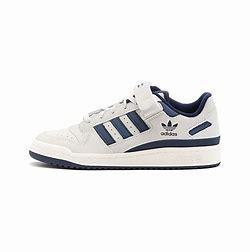
Brand: adidas
Model: originals Adidas Originals Forum